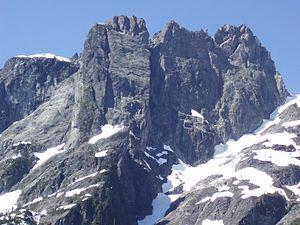
Le parc provincial Golden Ears est un parc provincial de la Colombie-Britannique situé près de Vancouver.